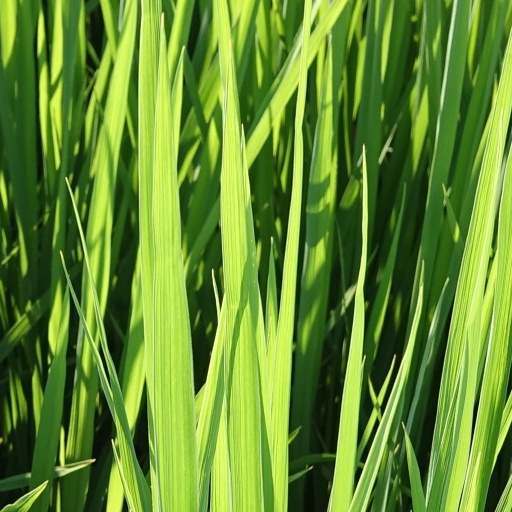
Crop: rice